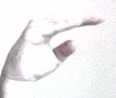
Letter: jeem